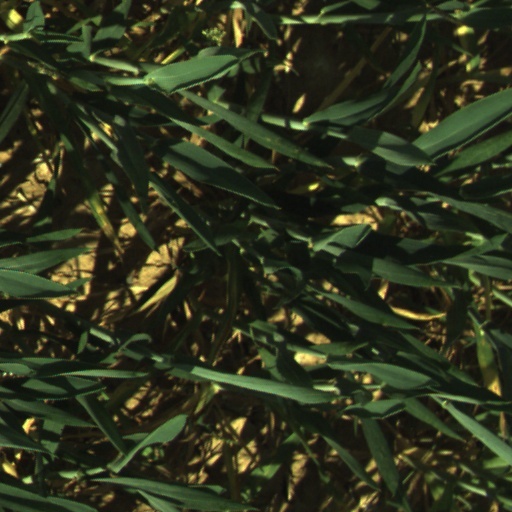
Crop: wheat